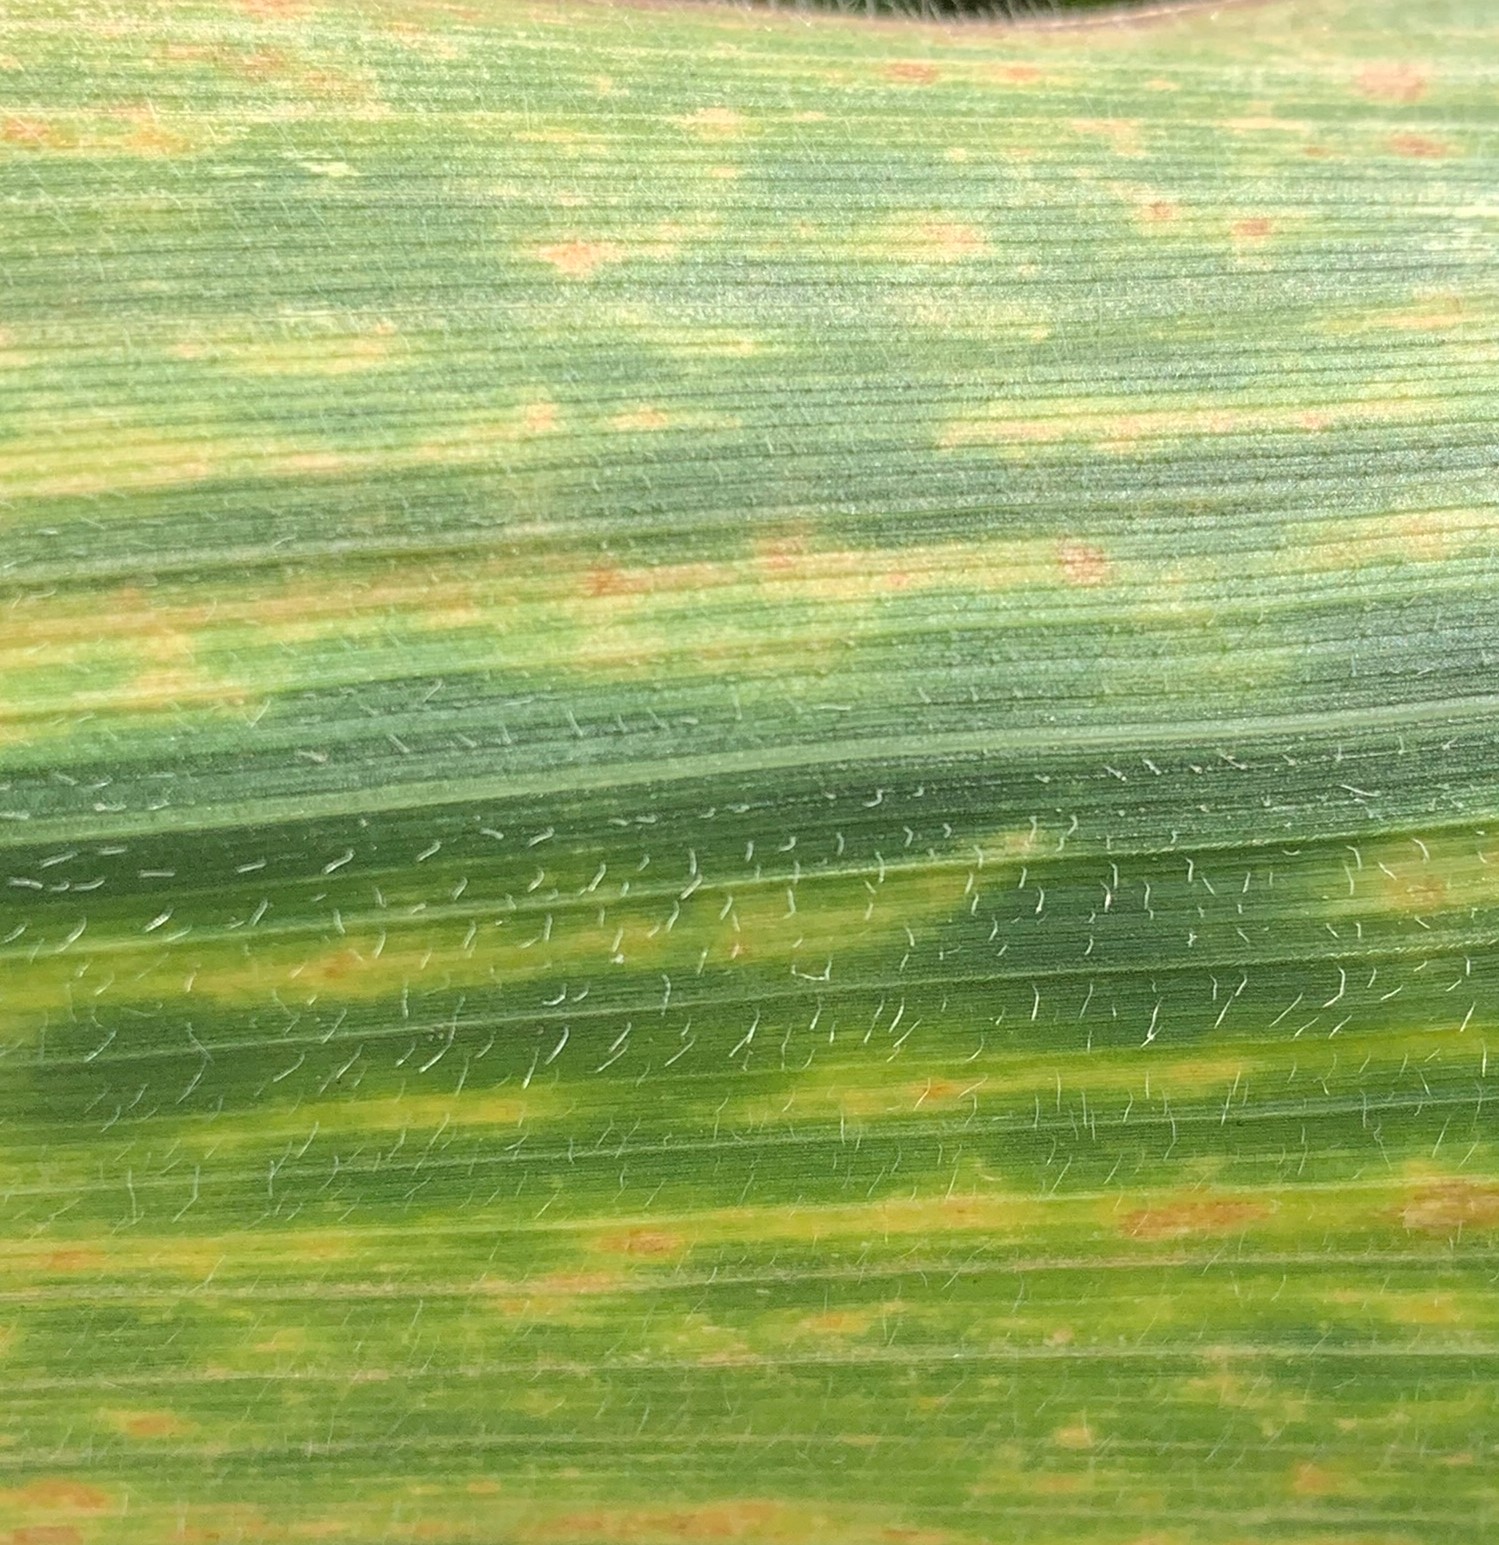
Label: MLN